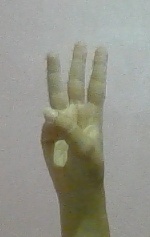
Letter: thaa